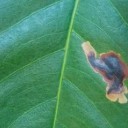
Label: Miner